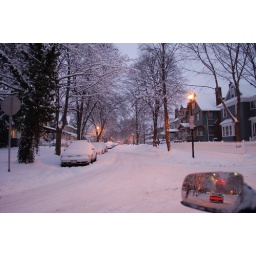
Our street after a good snow. I like the car in the side view mirror.